St. Bonifatius, Wiesbaden

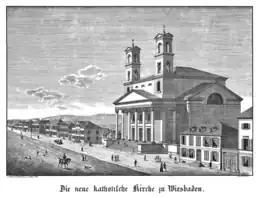
The first church St. Bonifatius, 1830, collapsed on 11 February 1831

As Wiesbaden was Protestant after the Reformation, the first Catholic parish after the Reformation was founded in 1800. The congregation first met in a "Bethaus" (oratory) in the Marktstraße. It soon became too small for the growing number of Catholics in the town, which prospered as a spa and "Residenz" of Nassau. The parish received grounds adjacent to the from the Duke of Nassau, and from 1829 to 1831 built a rigidly Neoclassical church, in keeping with the buildings around the square. Soon after the building was completed, it collapsed on 11 February 1831. A likely reason is insufficient foundation on ground which had previously been ponds.